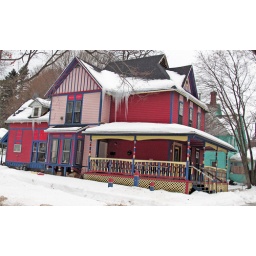
A house in Salamance. Boring sky but i just lovedl the paint job